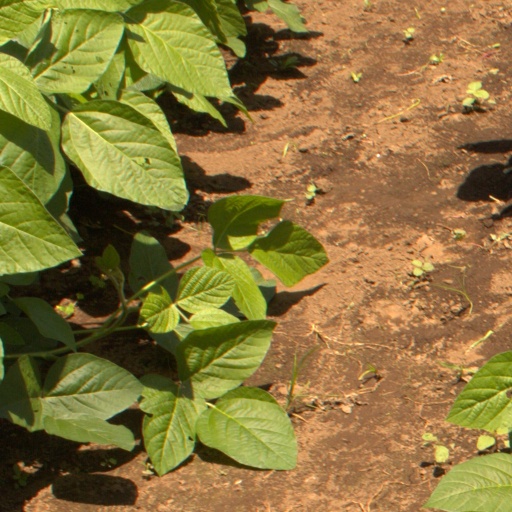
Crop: soybean